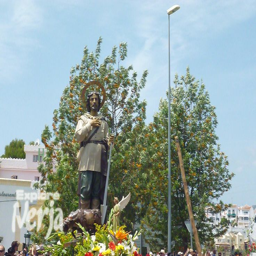
another image of the statue .